Max Koner

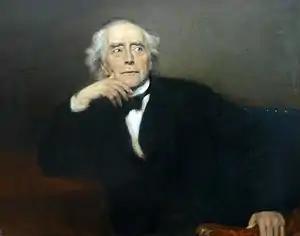
Portrait of Ernst Curtius.

From 1873 to 1878, he studied at the Prussian Academy of Arts under Eduard Daege, Anton von Werner and others. He spent some time in Italy in 1875 and, after graduating went to study in Paris. In 1893, he became a member of the Academy.